Brunei–China relations

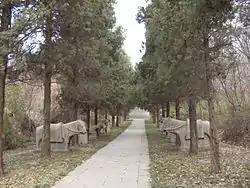
The tomb of a chieftain from Borneo in Nanjing, China.

Direct contact between China and Brunei dates back to at least the 10th century, as evidenced by the discovery of Chinese artifacts at Kampong Limau Manis in Brunei Darussalam. Over 50,000 ceramic shards, dated between the 10th and 14th centuries, have been unearthed at the site, indicating a long-standing relationship between the two regions.